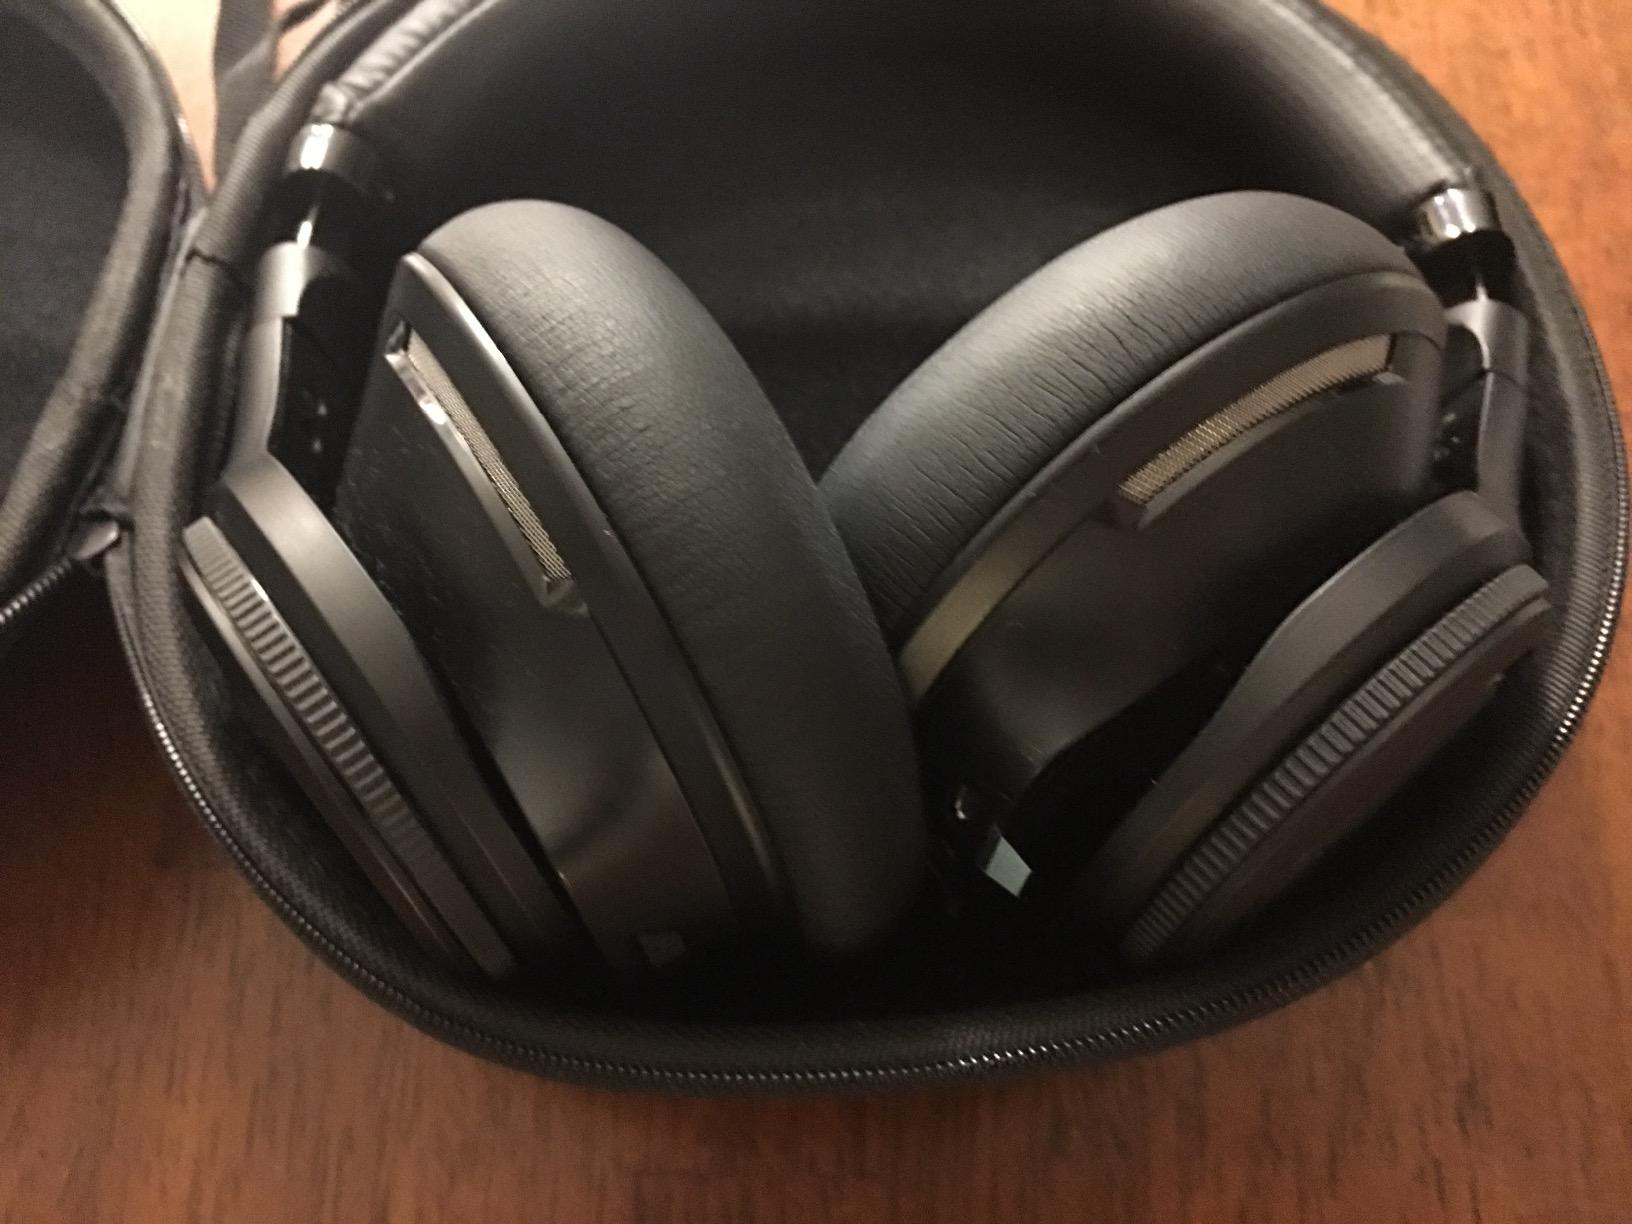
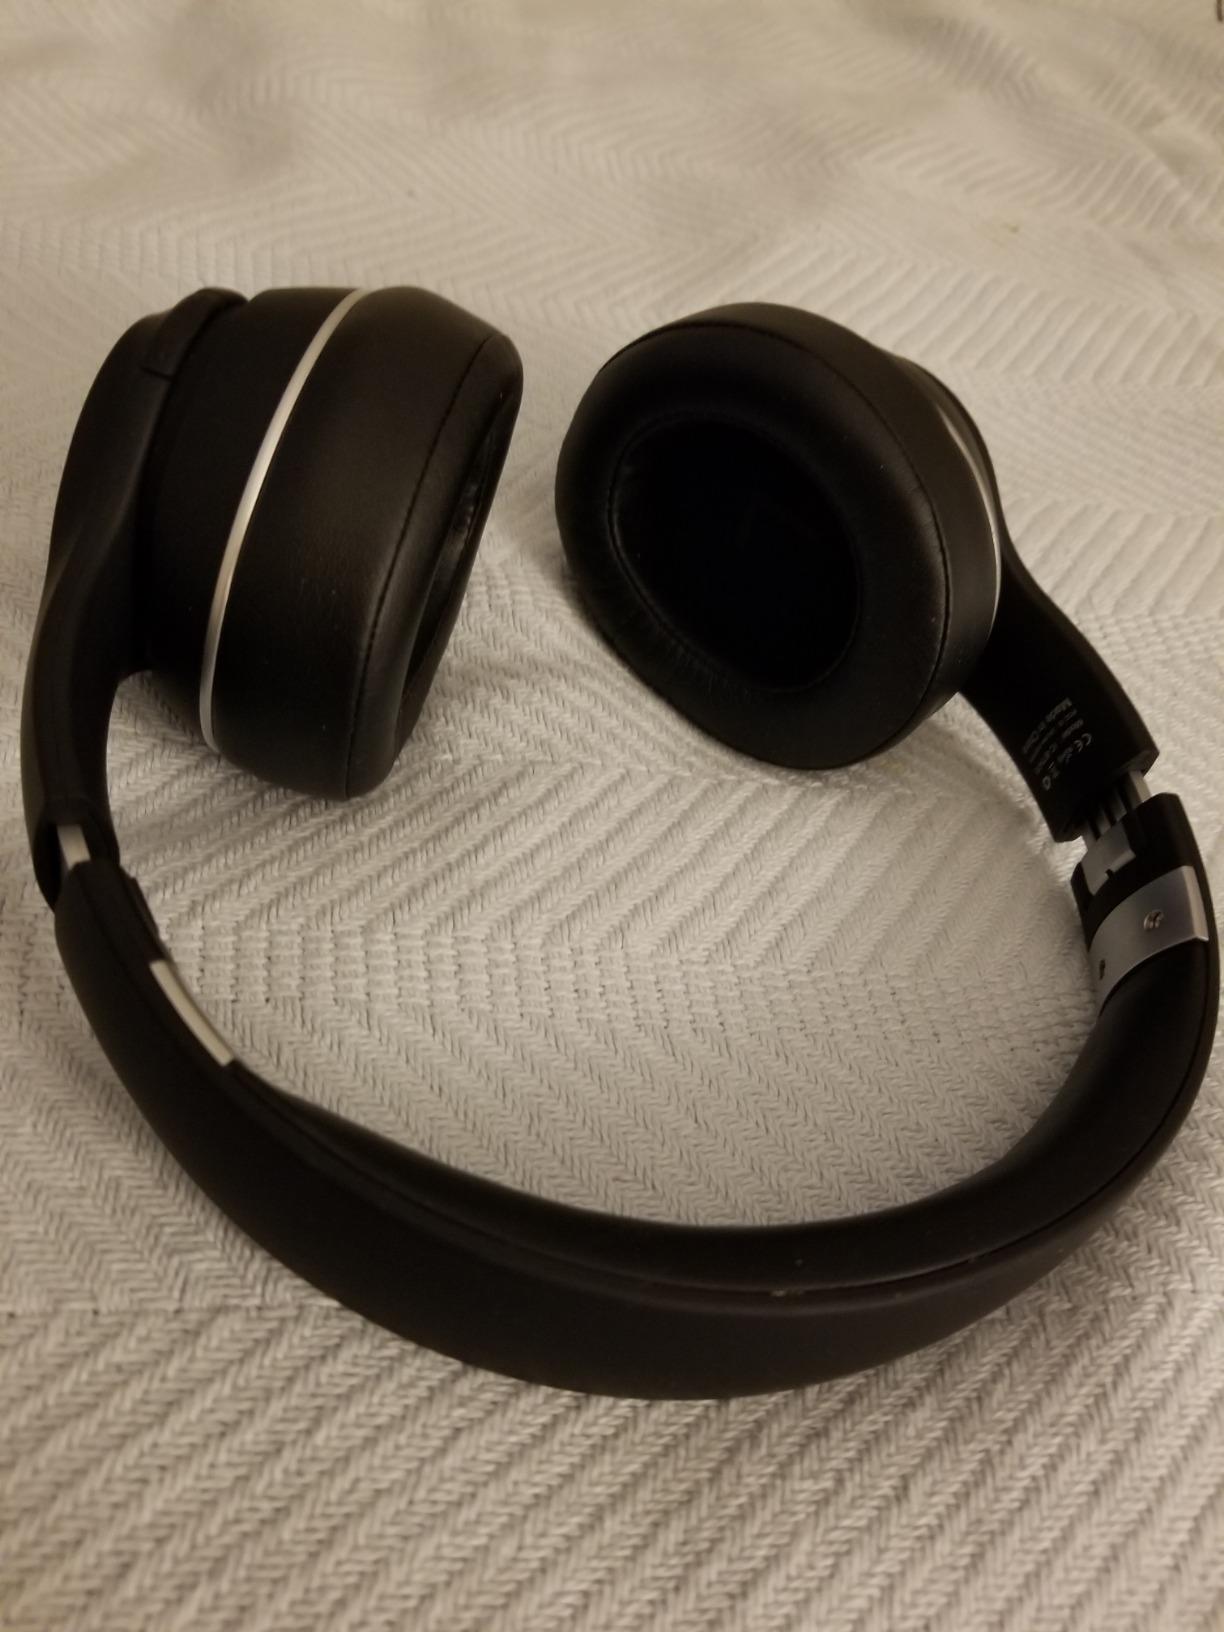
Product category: headphones
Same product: no